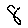
Label: 8